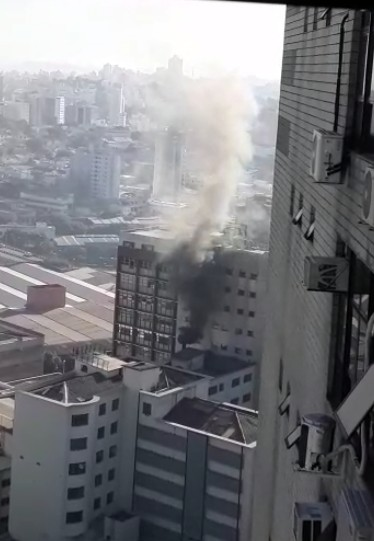
Fire: no
Smoke: yes